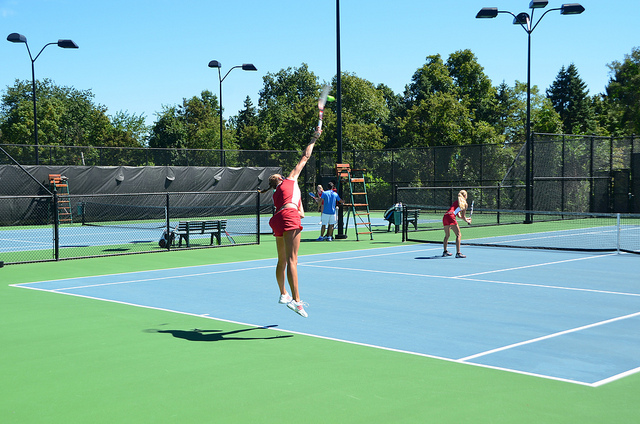
một người phụ nữ đang vung vợt để đánh quả bóng tennis